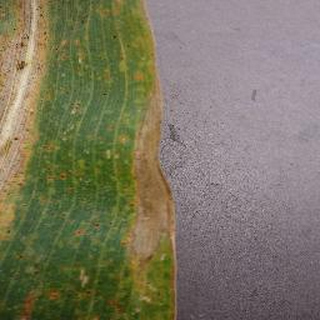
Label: corn_northern_leaf_blight